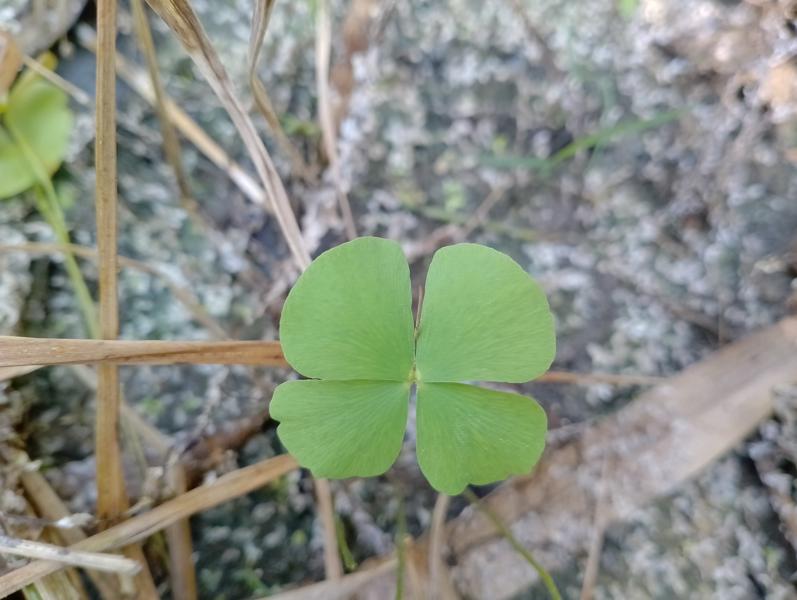
Weed species: Marsilea minuta